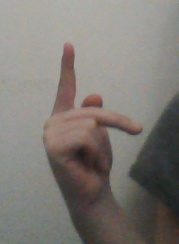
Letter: dha